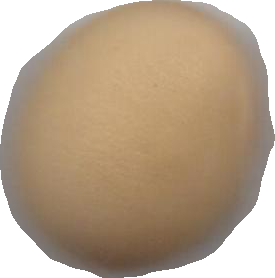
Variety: Grobogan